Kingscote, South Australia

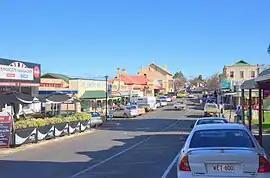
Dauncey Street

Kingscote is a town in the Australian state of South Australia located on Kangaroo Island about south-west of the state capital of Adelaide. It is South Australia's oldest European settlement and the island's largest town. It is a well-established tourist centre and the administrative and communications centre. It is home to a colony of the smallest penguins in the world, the Australian little penguin.